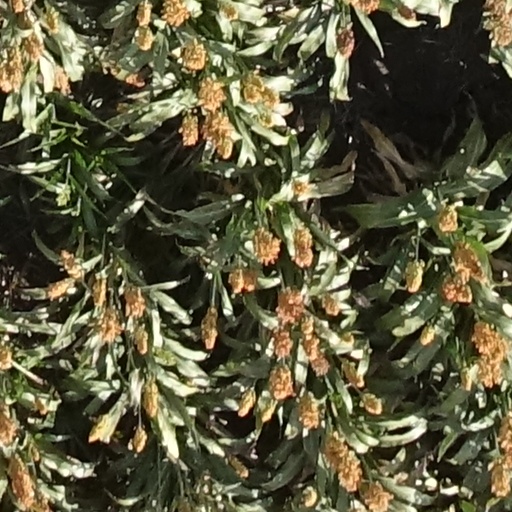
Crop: sorghum